PDE6B

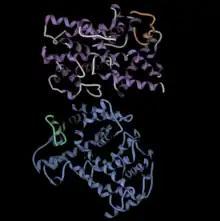
Pde6 ribbonmodel

PDE6β is the only protein that undergoes the two types of post-translational modification, prenylation and carboxymethylation. The geranylgeranyl group of PDE6B is the result of these modifications, which are responsible for the rod PDE6's interaction with membrane.